Johan Kappelhof

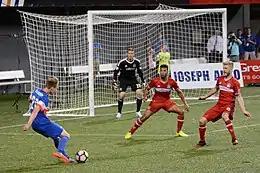
Lampson, Kappelhof, and de Leeuw of Chicago Fire defend against FC Cincinnati's Jimmy McLaughlin in the 2017 U.S. Open Cup.

On 2 February 2016, Kappelhof joined American Major League Soccer club Chicago Fire. Following the 2017 season, he was voted the club's defender of the year after earning 4 assists in 33 matches.